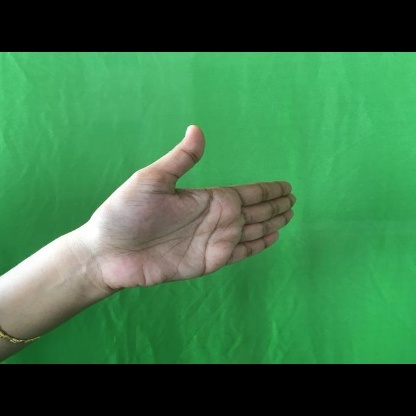
Mudra: Ardhachandran